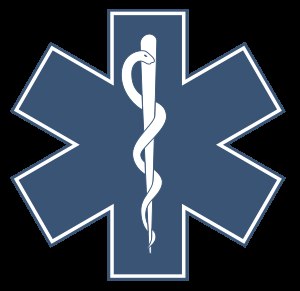
Ambulancebehandler
Star of Life.
Ambulancebehandler er en særlig dansk titel for en person som har taget en overbygning på uddannelsen som ambulanceassistent, og som senere eventuelt kan uddanne sig til paramediciner. Alle ambulancer i Danmark skal være bemandet med mindst én ambulancebehandler.